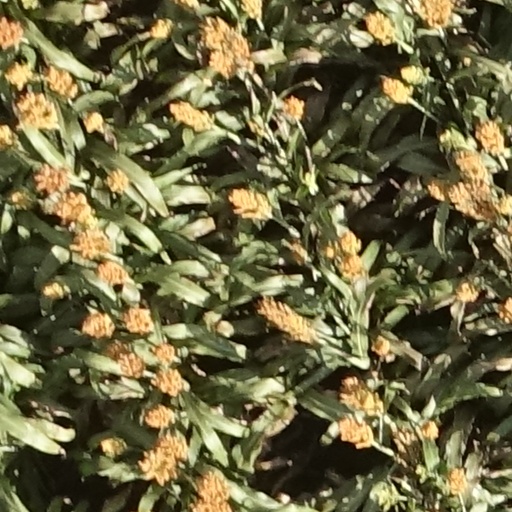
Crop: sorghum